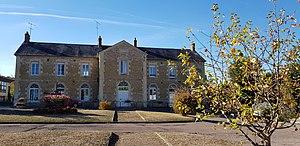
Ecole ""Raymond-Devos"", Chaulgnes, Nièvre."
Chaulgnes est une commune française située dans le département de la Nièvre, en région Bourgogne-Franche-Comté.